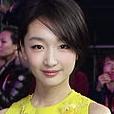
Age: 20